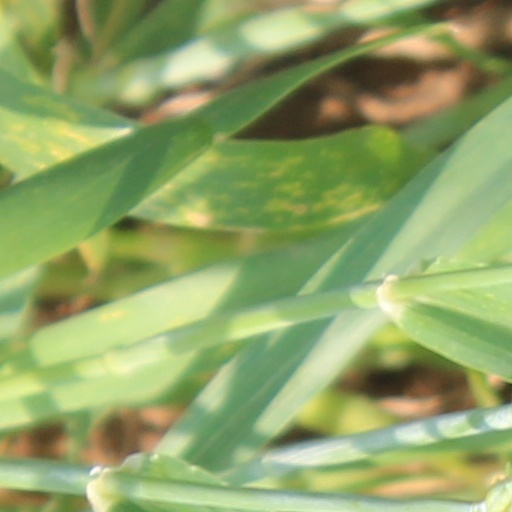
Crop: wheat